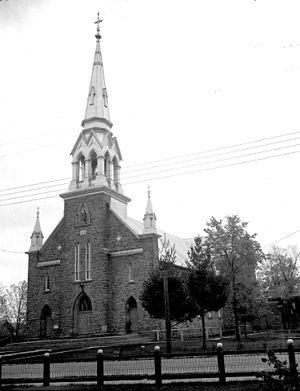
Chénéville est une municipalité du Québec faisant partie des collectivités locales disposant chacune d'entre elles, d'une autonomie singulière sous la direction du gouvernement du Québec. Elle devient une municipalité a part entier en 1903. Elle est située non loin de Papineauville.